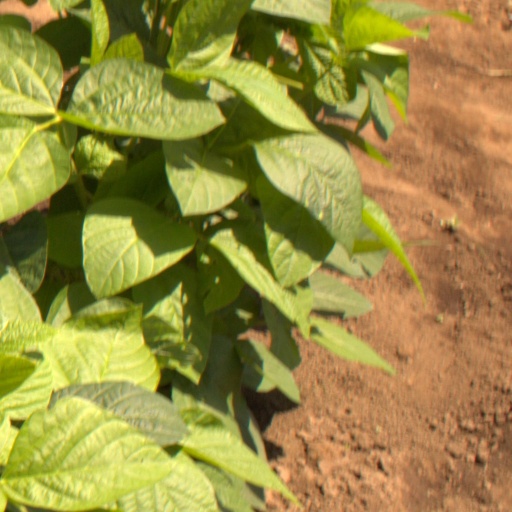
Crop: soybean